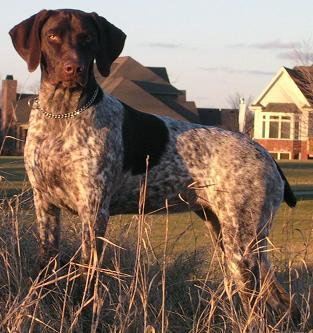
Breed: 211-n000059-German_short_haired_pointer